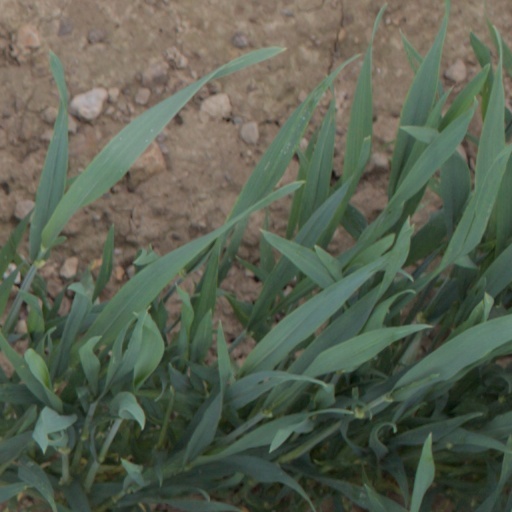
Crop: wheat